Mexico

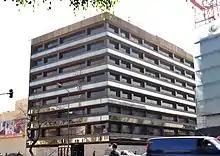
Televisa headquarters in Mexico City

Energy production in Mexico is managed by the state-owned companies Federal Commission of Electricity and Pemex. Pemex, the public company in charge of exploration, extraction, transportation, and marketing of crude oil and natural gas, as well as the refining and distribution of petroleum products and petrochemicals, is one of the largest companies in the world by revenue, making US$86 billion in sales a year. Mexico is the sixth-largest oil producer in the world, with 3.7 million barrels per day. In 1980 oil exports accounted for 61.6% of total exports; by 2000 it was only 7.3%. Mexico owns 7 oil refineries on its territory, with the newest one being built in 2022 and another refinery within the United States. Mexico has 60 hydroelectric power plants which generate 12% of the country's electricity with the largest being the 2,400 MW Manuel Moreno Torres Dam on the Grijalva River in Chicoasén, Chiapas. This is the world's fourth most productive hydroelectric plant.